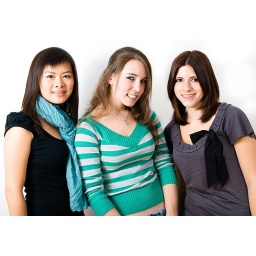
Casual clothing. Taken in my home studio. Strobist: SB-600 silver brolly right and SB-80x shoot through brolly left